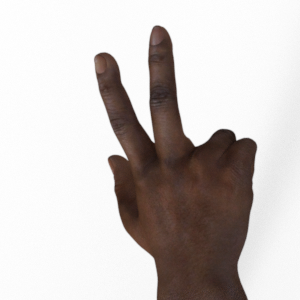
Label: scissors